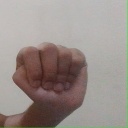
अक्षर: ठ